Kim Possible

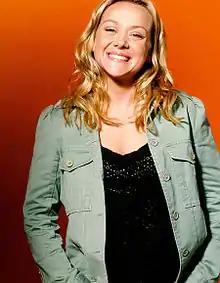
The role of Shego was created for Nicole Sullivan, with whom Schooley and McCorkle had previously worked.

Much of "Kim Possible"s cast consists of Disney Channel and ABC alumnae, as well as actors known for their roles on other popular animated and comedy series. After auditioning several actresses to voice the title character, then-16 year-old Christy Carlson Romano was finally cast as Kim after first being introduced to Schooley and McCorkle by Disney Channel executives. Romano had already been well known to Disney Channel audiences for her portrayal of Ren Stevens on the series "Even Stevens", and began voicing Kim while completing her stint on the show. Her first voice acting role, Romano immediately identified with her character because both were "dealing with teenage issues" at the same time, comparing Kim's challenge of battling both her personal life and villains to herself balancing schoolwork with her budding acting career; the actress was forced to forfeit her own senior prom due to "Kim Possible" commitments. Describing her character as "very ambitious, very skilled, very smart," Romano told "The New York Times" "I've tried to make her a good role model. Her confidence and her sincerity really shine through." One episode in particular, "Blush", was inspired by Romano's modesty and tendency to blush at the slightest compliment. Romano's performance as Kim was nominated for an Emmy Award. Recognized for his ability to play "over-the-top characters", Will Friedle, best remembered for his performance as Eric Matthews on the sitcom "Boy Meets World", was cast as Ron. Actor Neil Patrick Harris had auditioned for the role, as did actor John Cena before he decided to pursue a professional wrestling career. Schooley attributes much of the show's success to Romano and Friedle's chemistry, explaining, "they add something to this that makes it more than a typical gag-oriented cartoon."